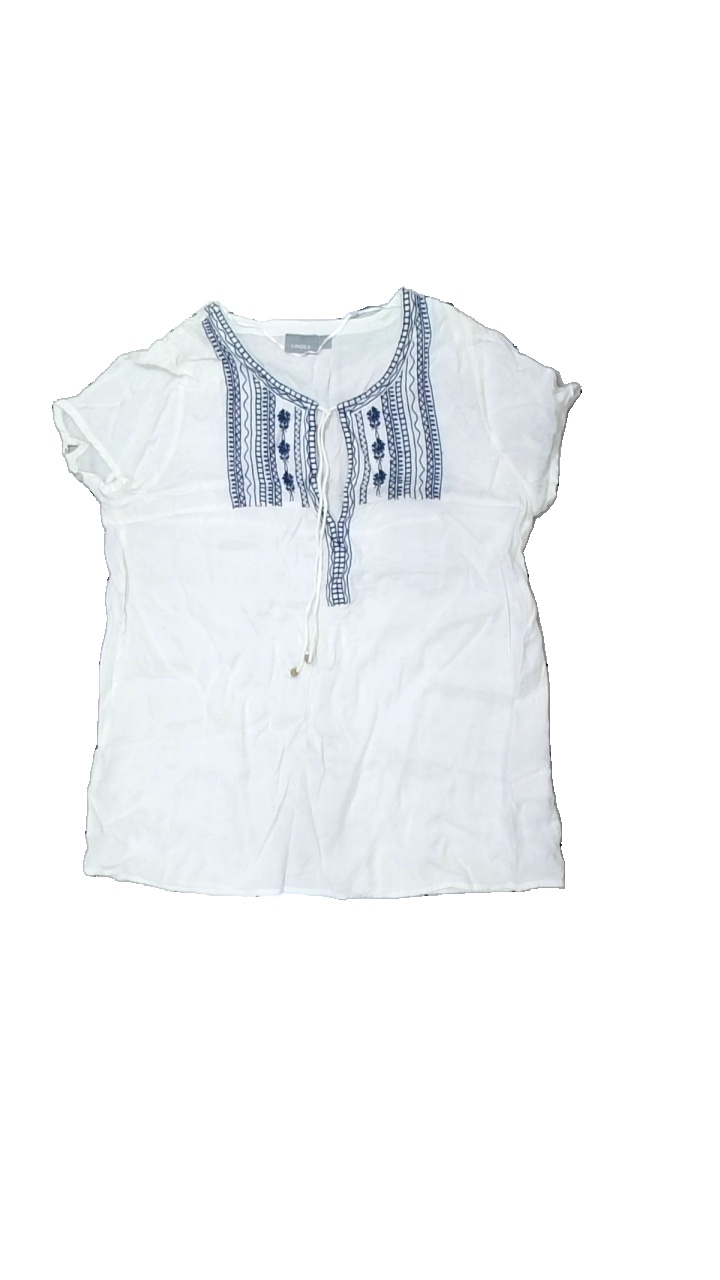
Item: Blouse (Ladies)
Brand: Lindex
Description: vit kortärmad blus med broderat mönster fram
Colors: Blue, White
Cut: Regular
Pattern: Embroidered
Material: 100% viscose
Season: All
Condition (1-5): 5
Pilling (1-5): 5
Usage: Reuse
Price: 50-100